Before trilogy

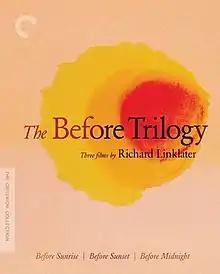
Criterion Collection cover art

The "Before" Trilogy consists of three American romance films directed by Richard Linklater, and starring Ethan Hawke and Julie Delpy. Beginning with "Before Sunrise" (1995), and continuing with two sequels, "Before Sunset" (2004) and "Before Midnight" (2013). The films were all written by Linklater, along with Kim Krizan on the first film, and with Hawke and Delpy on the last two.